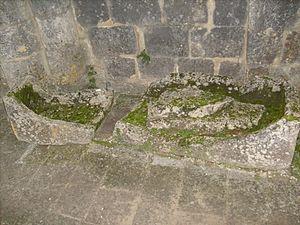
Sarcophage médiéval à Breuillet
Breuillet est une commune du Sud-Ouest de la France, située dans le département de la Charente-Maritime et la région Nouvelle-Aquitaine. Ses habitants sont appelés les Breuilletons et les Breuilletonnes.